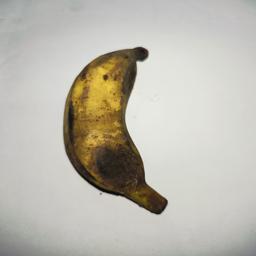
Banana variety: Bangla Kola